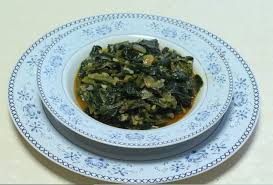
Yemek: ispanak